Lake Paca

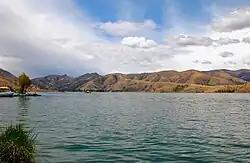
Laguna de Paca in Jauja, Junin, Peru

Lake Paca is one of the three lakes in the Mantaro River Valley in the central highlands of Peru formed by high Cordillera ranges, which has three tributary valleys known as the Masma, the Paca and the Yanamarca. Laguna Paca is the only lake in the Paca valley which has water throughout the year. However, floating mats of rushes and sedges cover the south side of the lake. The lake itself does not drain out, as like the other lakes in the valleys, has been “filled up by interglacial fill, and alluvial and eolian sedimentation.” The river that originates in this valley, is called the Mantaro River. It flows near the Jauja town into a large alluvial plain. Formation of this region and its lake system is attributed to diverse sedimentary, glacial and tectonic activity. The valley formation is dated to the Late Pliocene and early Pleistocene uplift unconformity.